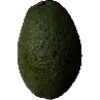
Label: Avocado 1